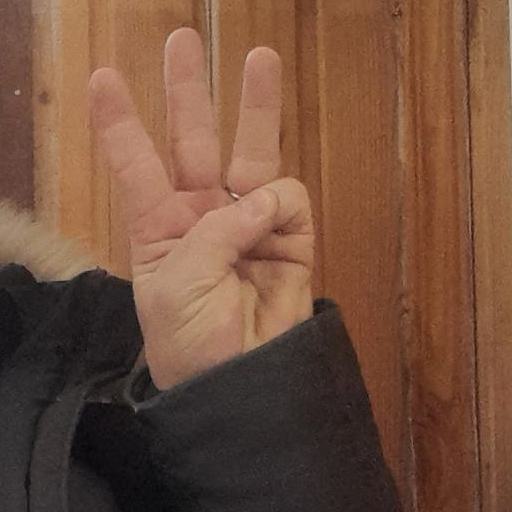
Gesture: three